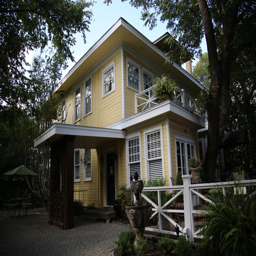
the property , which person purchased used to be the private residence of person and his family .